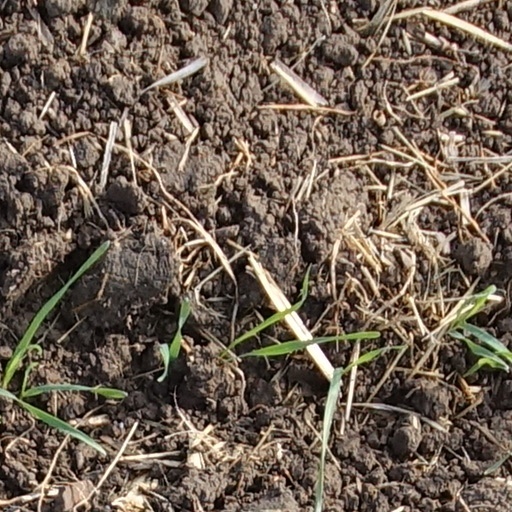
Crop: wheat